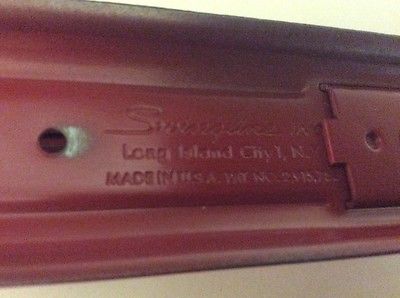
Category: stapler